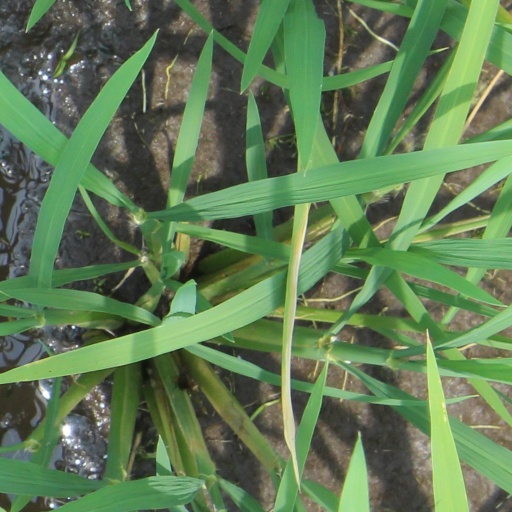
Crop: rice